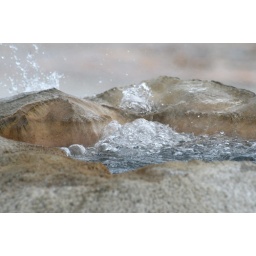
boiling water in hole in ground